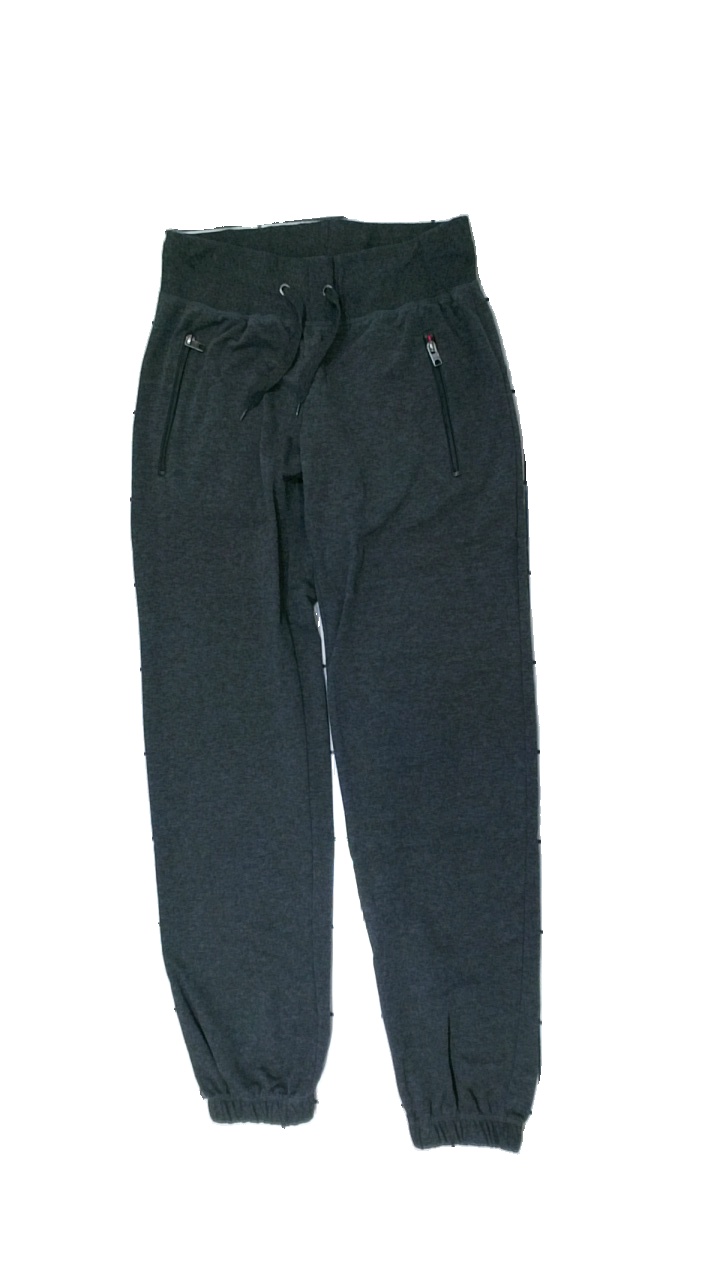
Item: Trousers (Ladies)
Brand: Basic U
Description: grå melerade mjukisbyxor. lätt noppriga
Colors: Grey
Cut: Regular
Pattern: Other
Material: ?
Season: All
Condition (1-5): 4
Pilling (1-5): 4
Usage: Reuse
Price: <50